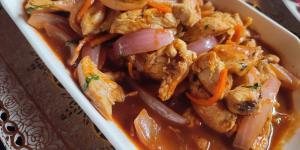
lomo saltado de pollo jugoso